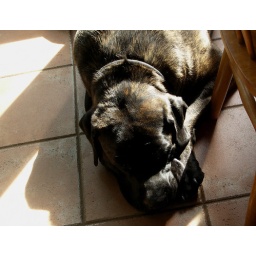
aug 13 - by kitchen table